Wales in the world wars

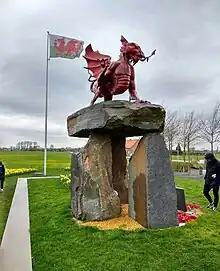
Welsh Memorial Park, Ypres

Wales, as part of the United Kingdom, participated as part of the allies in World War I (1914–1918) and the allies in World War II (1939–1945).